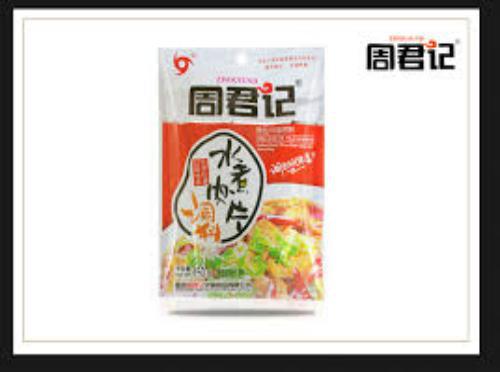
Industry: Food